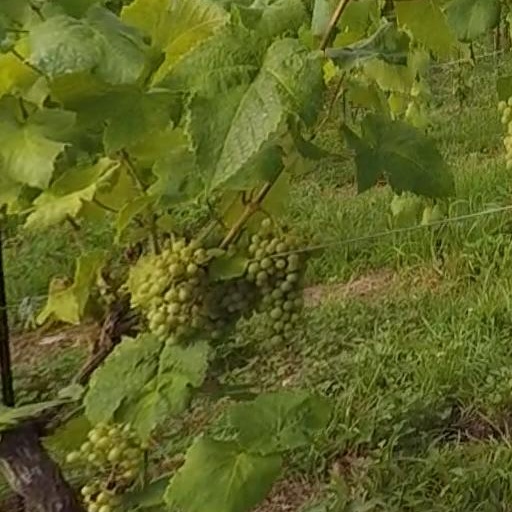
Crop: grape